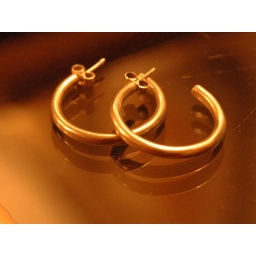
sterling silver hoop earrings made by my own hands